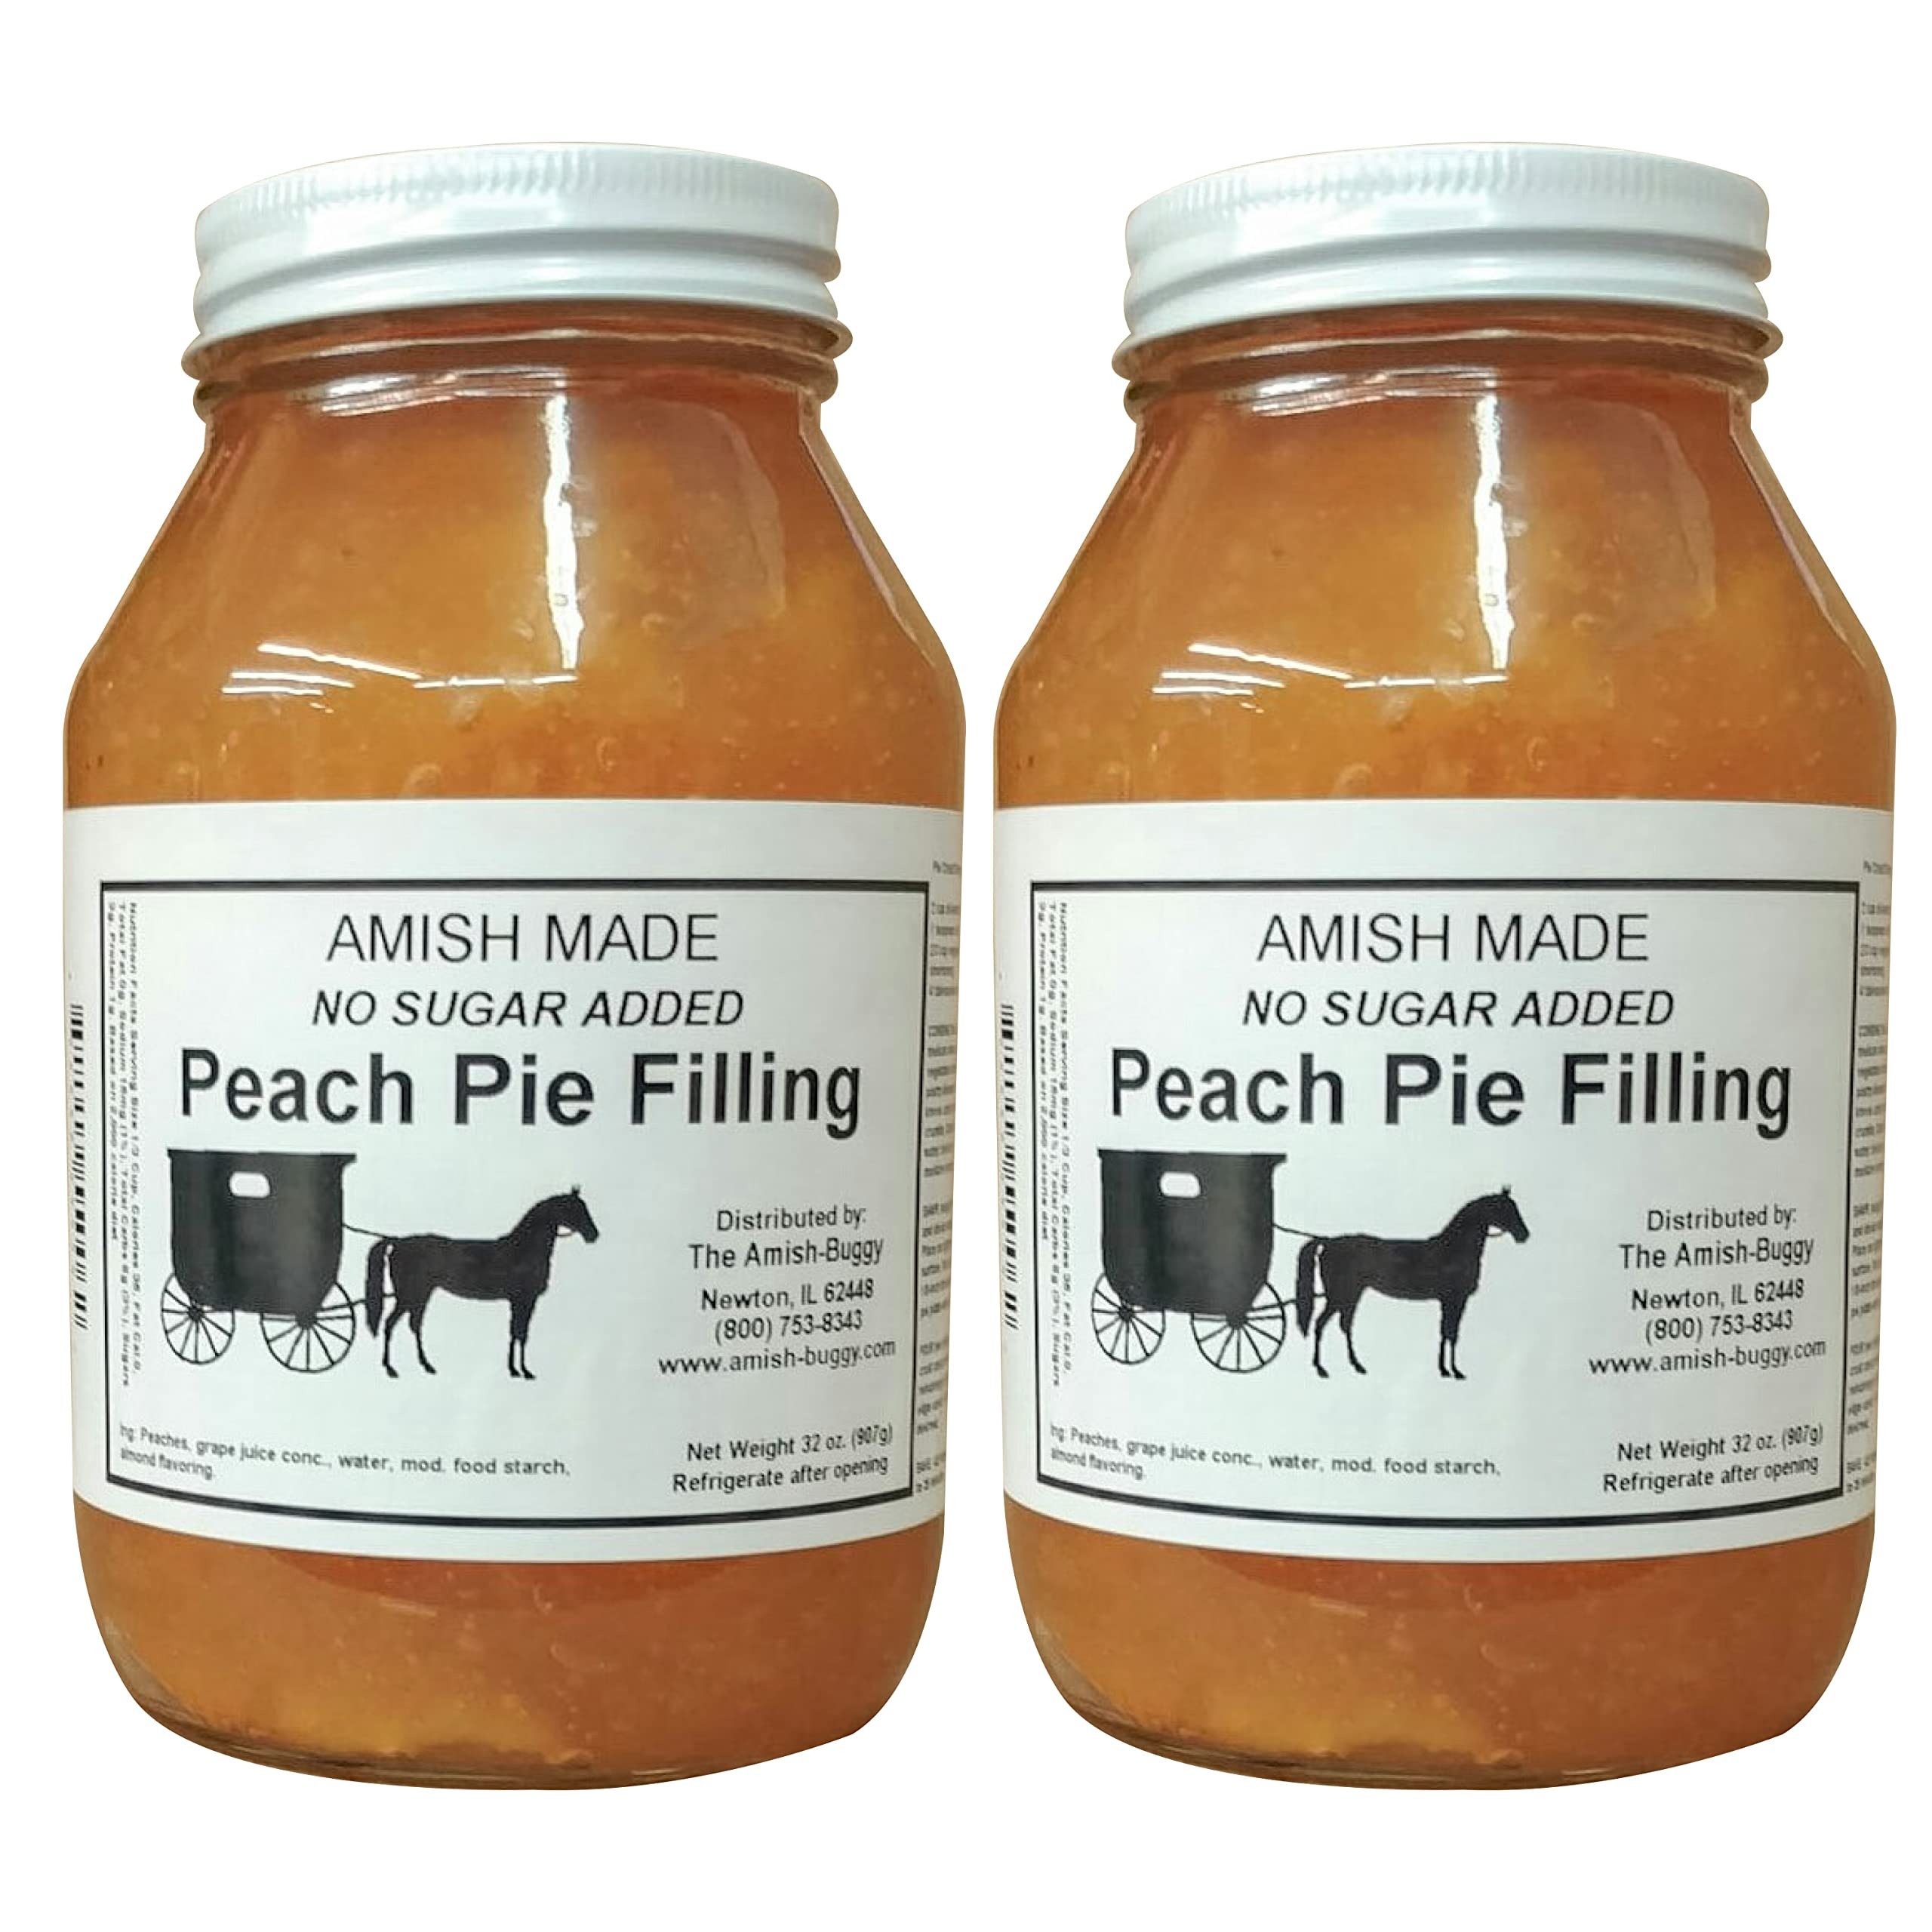
Item Name: Amish Pie Filling No Sugar Added Peach- TWO 32 Oz Jars
Bullet Point 1: Great Pies Every Time
Bullet Point 2: Delicious Fruit Flavors
Bullet Point 3: Amish Made
Bullet Point 4: No Sugar Added
Product Description: Freshly baked pie right from the oven…it's hard to resist! Make baking pies easier with this delicious, naturally good pie filling. It's full of real fruit and flavor - no icky corn syrup or artificial coloring. Just open the filling, add it to your pie crust and bake. Choose from a variety of yummy flavors (each sold separately) No corn syrup, no artificial coloring Glass jar Net wt 32 oz USA made
Value: 64.0
Unit: Ounce

Price: 41.99